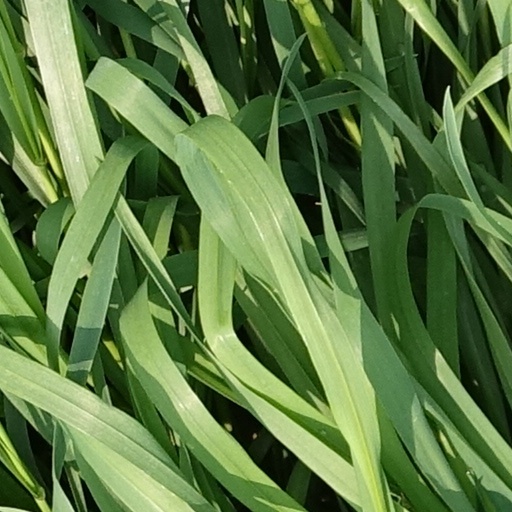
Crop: wheat